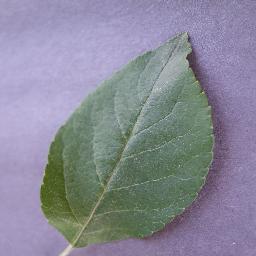
Label: Apple___healthy